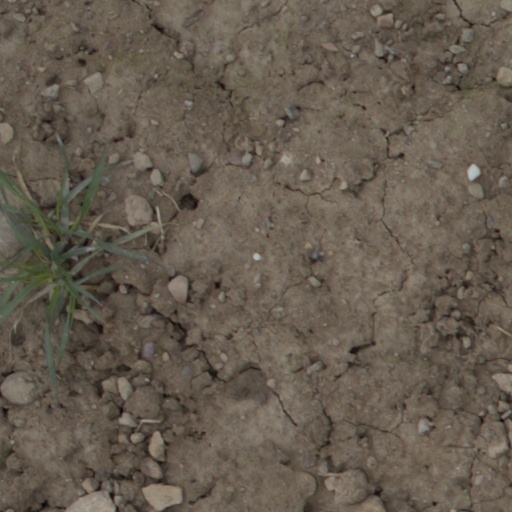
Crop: wheat